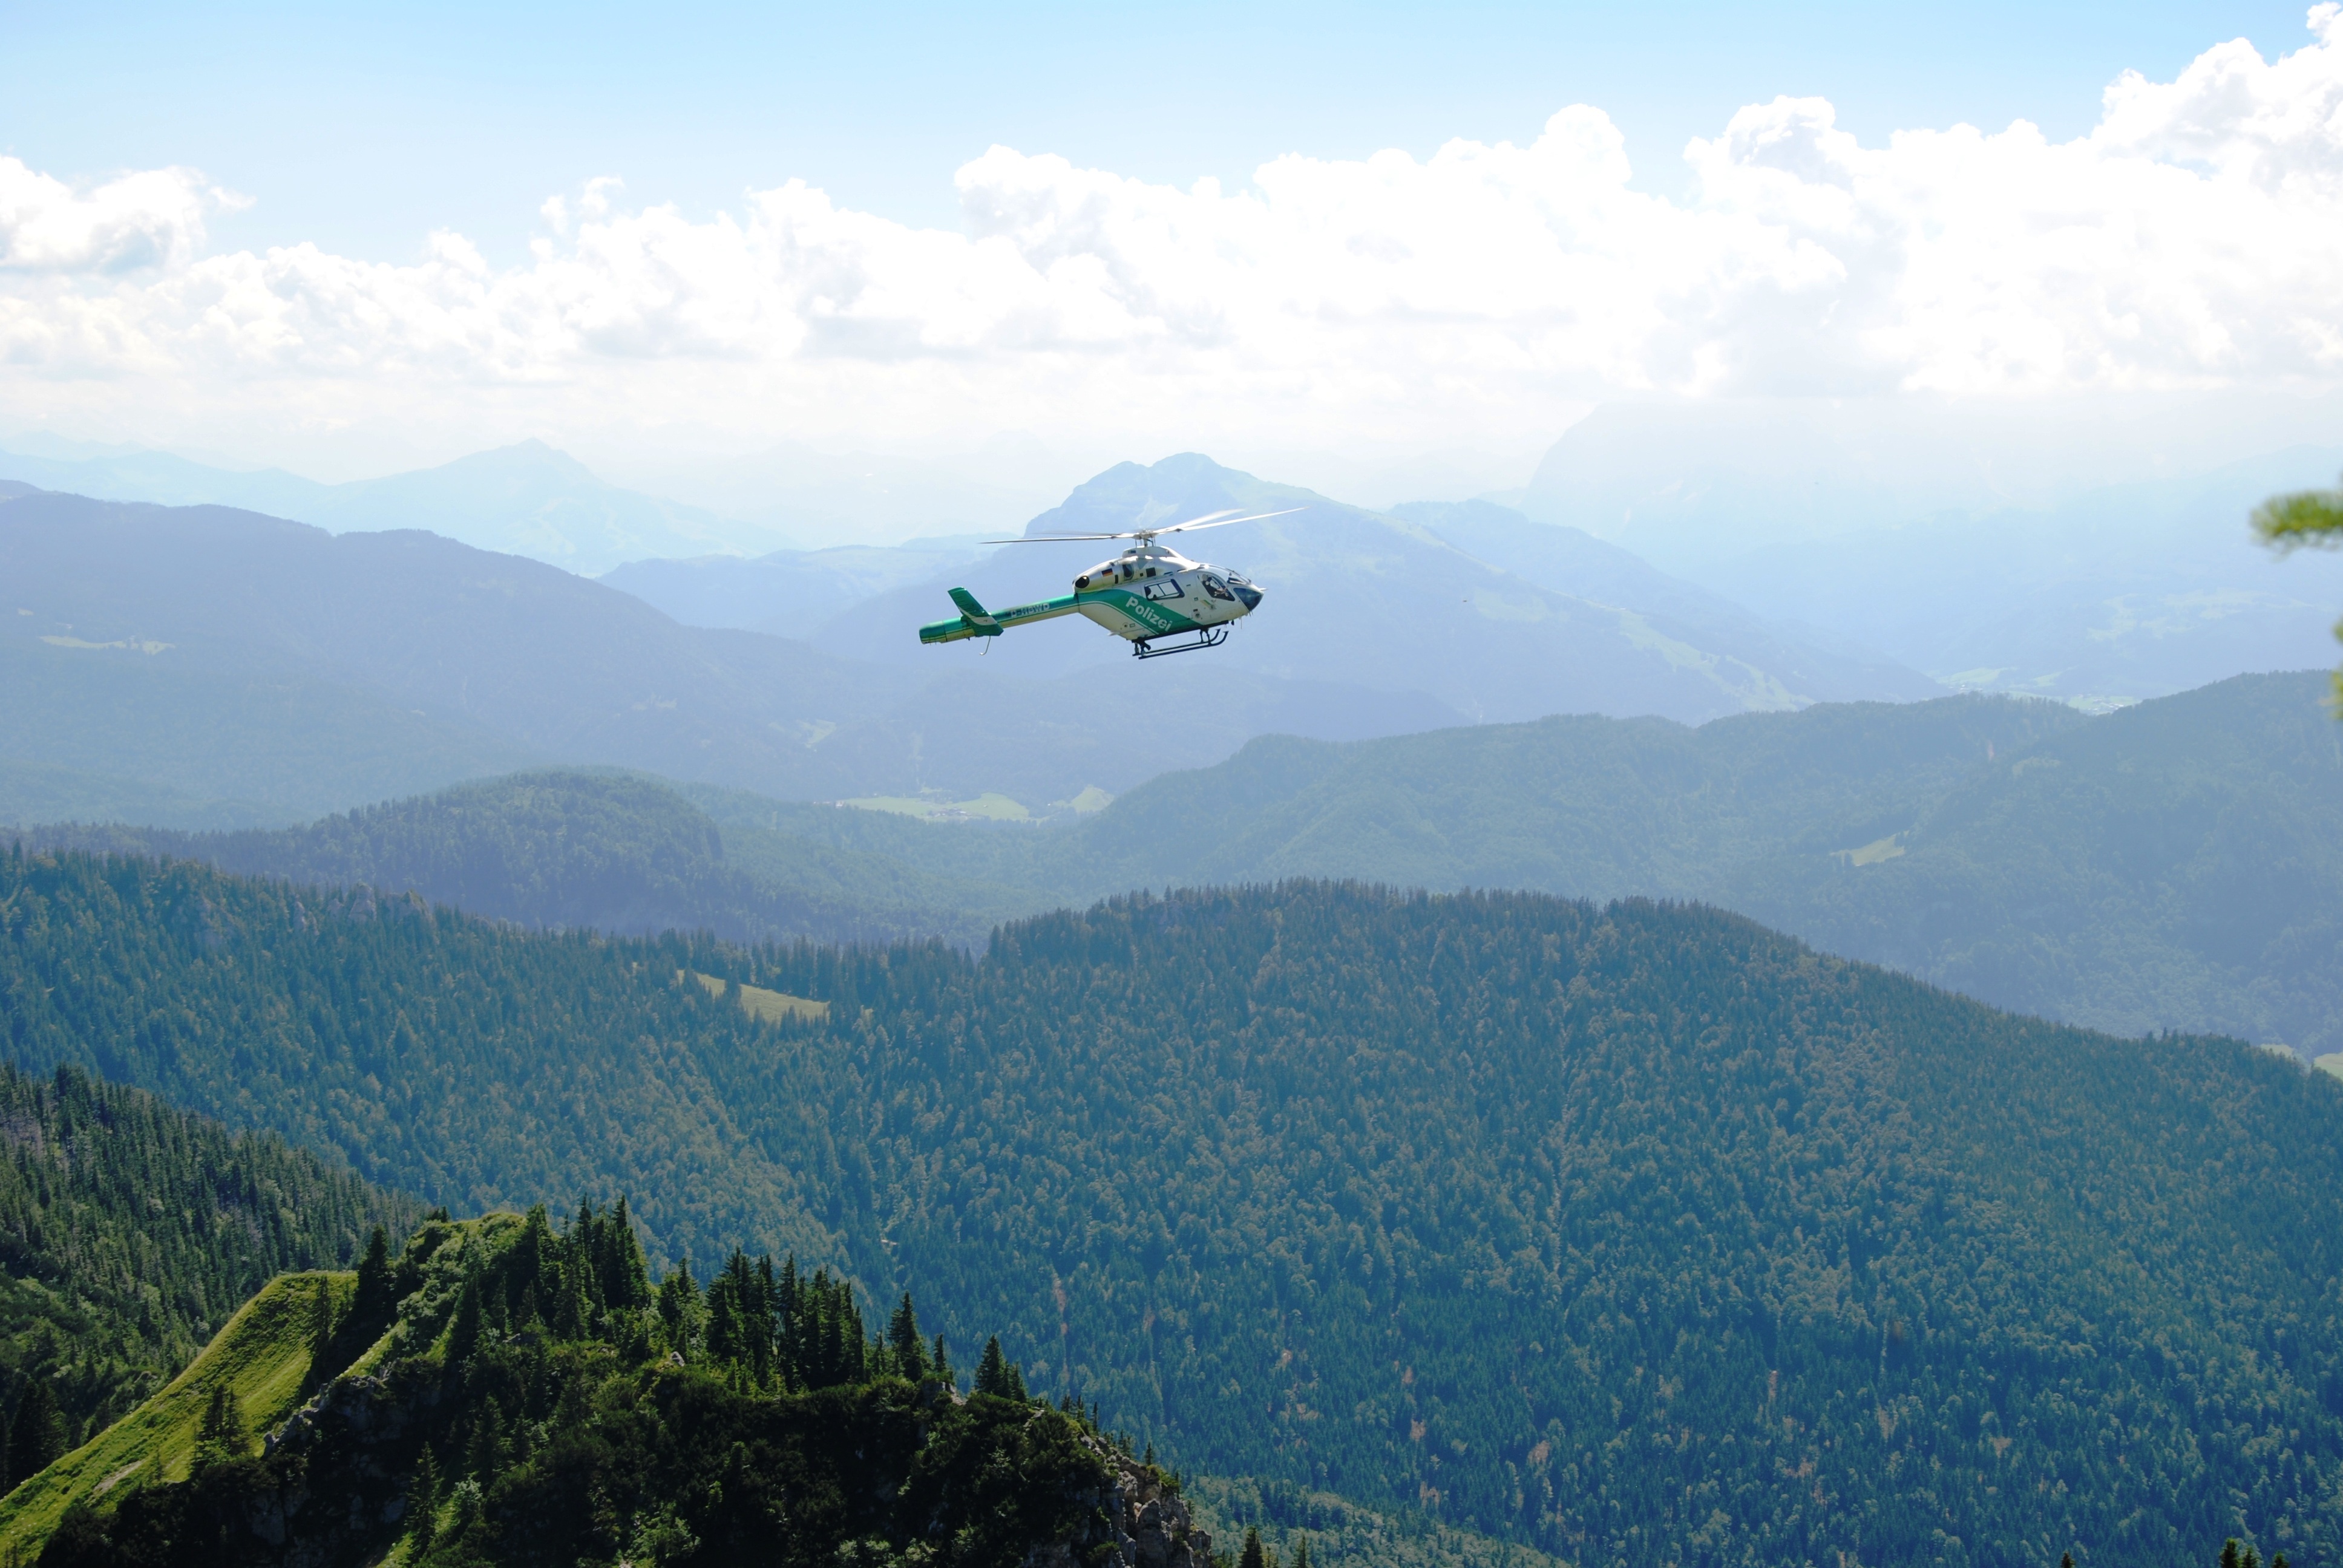
nature, mountain, air, hill, adventure, mountain range, fly, aircraft, flight, alpine, helicopter, extreme sport, security, ridge, paragliding, sports, alps, police, bavaria, search, rescue, forces, parachuting, personal protection, air sports, chiemsee, state security, air monitoring, helicopter rescue, police helicopter, police usage, atmosphere of earth, mountainous landforms, windsports